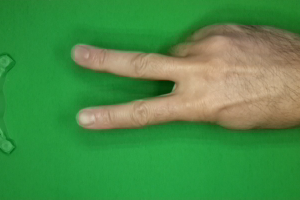
Label: scissors